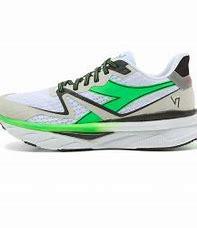
Brand: Diadora
Model: V7000